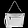
Label: Bag